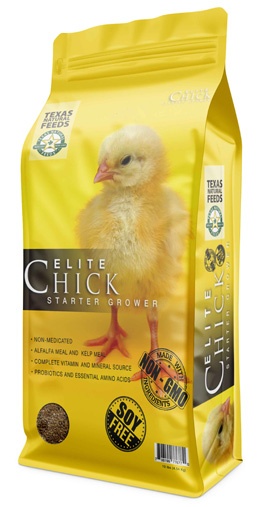
Texas Naturals Elite Chick Starter 10lb
Texas Natural Feed’s Original line of Non-Soy, Non-GMO feeds uses peanut meal, sorghum grain, oats, brewer’s yeast, fishmeal, pro-biotics, diatomaceous earth and a vitamin/mineral premix. Omega 3 and Essential Amino Acids Diatomaceous Earth (DE) * Probiotics for Digestive Health * Brewers Yeast for Added Nutrition ***Available In Store Only***
Brand: Texas Naturals
Category: Business & Industrial > Agriculture > Animal Husbandry > Livestock Feed > Chicken Feed